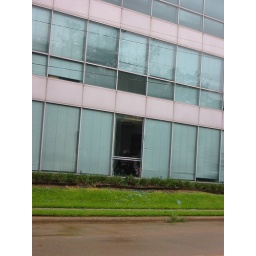
Blown out window from building in our neighborhood.